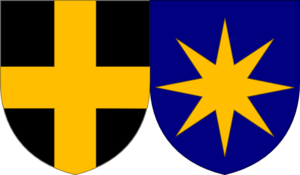
La chartreuse du Buisson-Notre-Dame, en tchèque : Kartouza Tržek, Kartouza Keř P. Marie, ou Kartouza Hájek P. Marie, en latin : Rubus S. Mariae, était un monastère de l'ordre des Chartreux, construit en 1378 sur le domaine épiscopal de Tržek, dans l'évêché de Bohême orientale de Litomyšl. En 1389, la plupart des moines ont quitté la chartreuse, les derniers moines les ont suivis en 1394. La chartreuse Tržek était la troisième chartreuse de Bohême et de Moravie après Prague et Brno. Tržek est située à cinq kilomètres au nord-ouest de Litomyšl, région de Pardubice en République tchèque.